Gedney, Lincolnshire

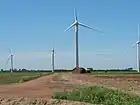
Gedney Marsh Wind Farm

Gedney and its parish lies on reclaimed fenland, making it one of the most intensive crop-growing areas in the UK.